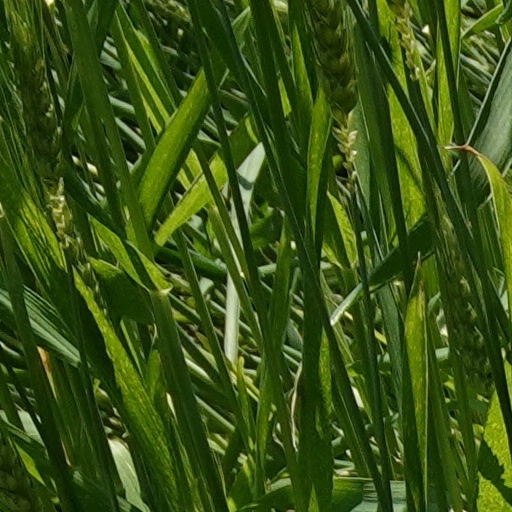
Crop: wheat